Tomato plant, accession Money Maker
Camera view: horizontal (90 deg, fisheye); turntable rotation: 90 degrees
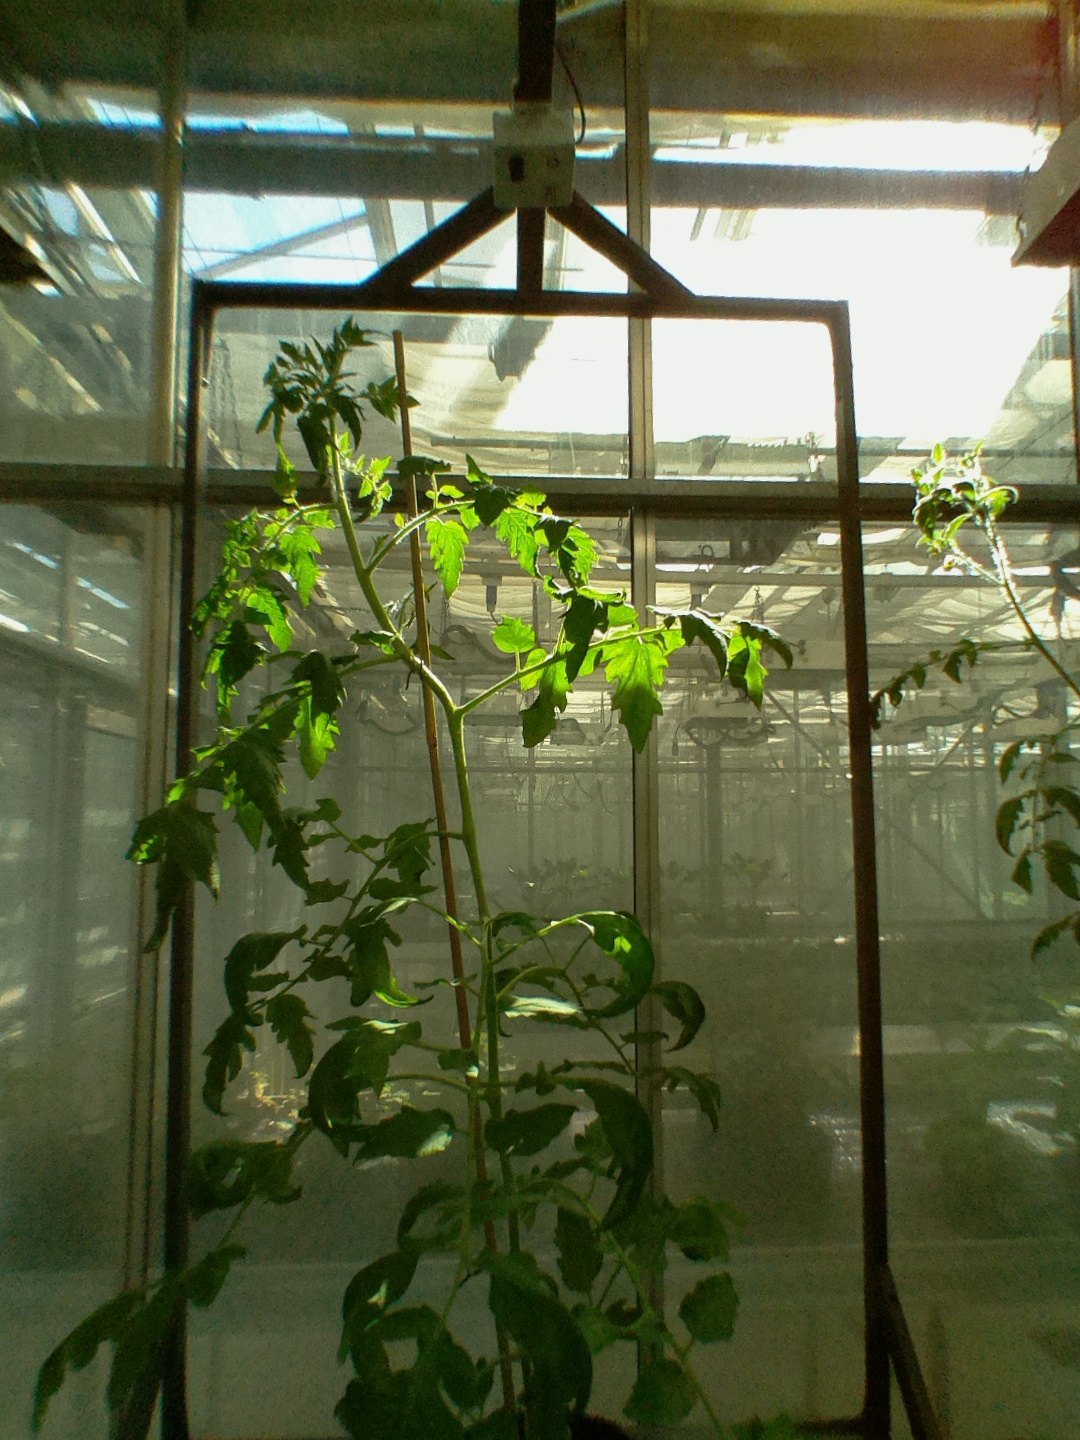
BBCH growth stage 62: 20%-30% of flowers open